Lough Melvin

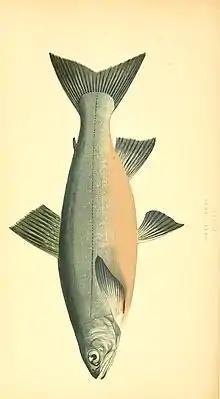
The Lough Melvin charr ("Salvelinus grayi"), a species unique to the lake. Now critically endangered.

Lough Melvin is one of Ireland's famous angling loughs offering the chance of spring salmon from February to May, grilse from May to July and gillaroo, sonaghen and ferox trout throughout the season. Lough Melvin is also home to an endemic species of char, the Melvin charr or Gray's charr ("Salvelinus grayi").